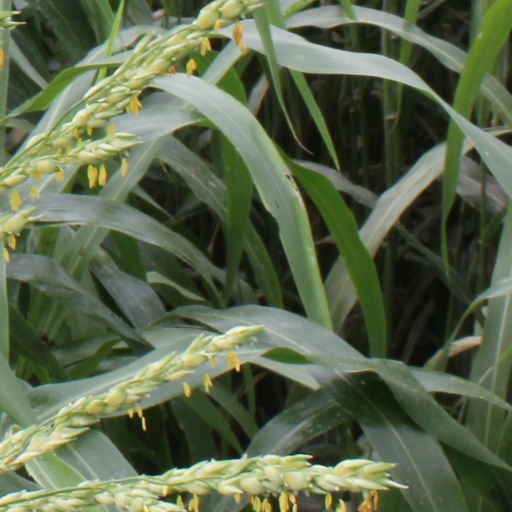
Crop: sorghum